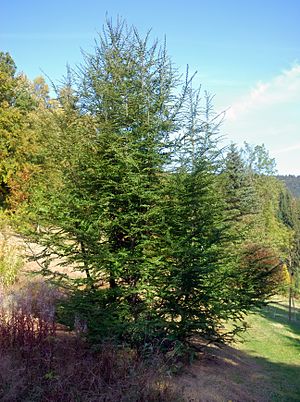
Bøge-ordenen / Galleri
Sydbøg-familien (Antarktisk Sydbøg).
Bøge-ordenen er en orden af dækfrøede planter, som omfatter følgende familier: